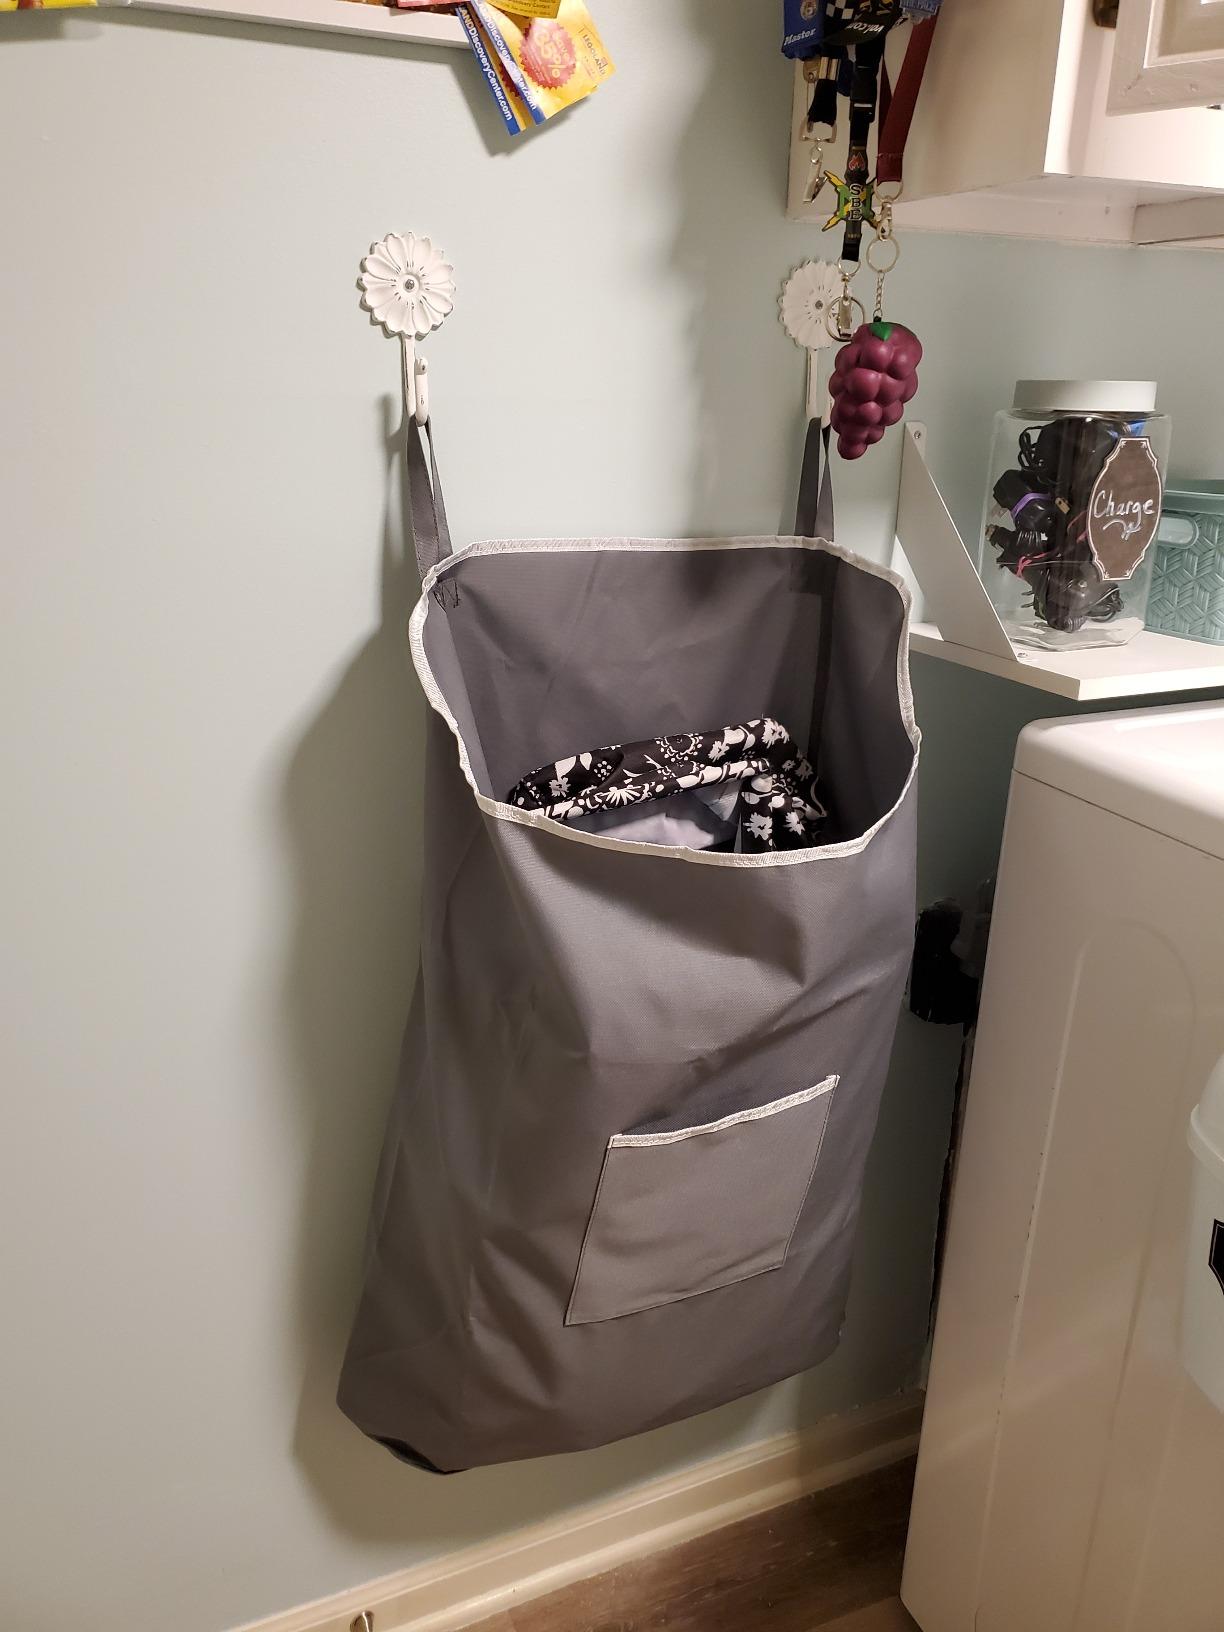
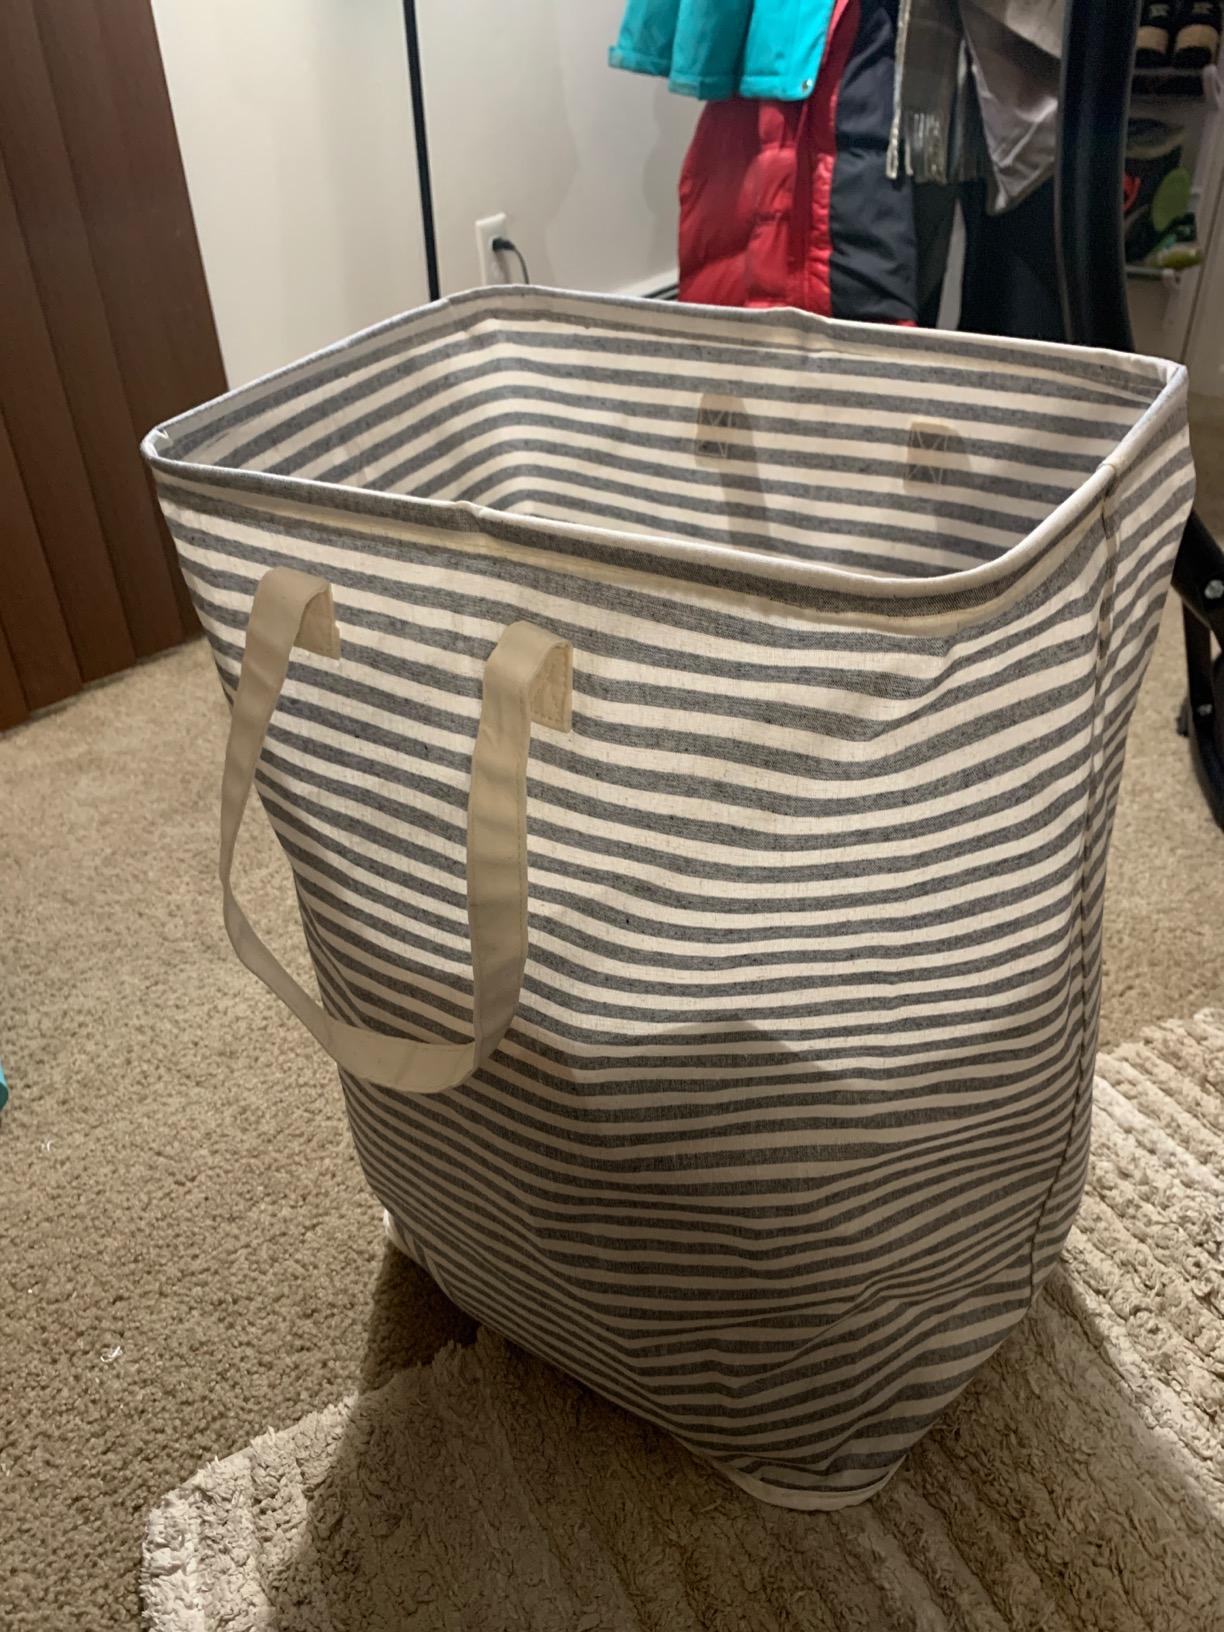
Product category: items_hamper
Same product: no